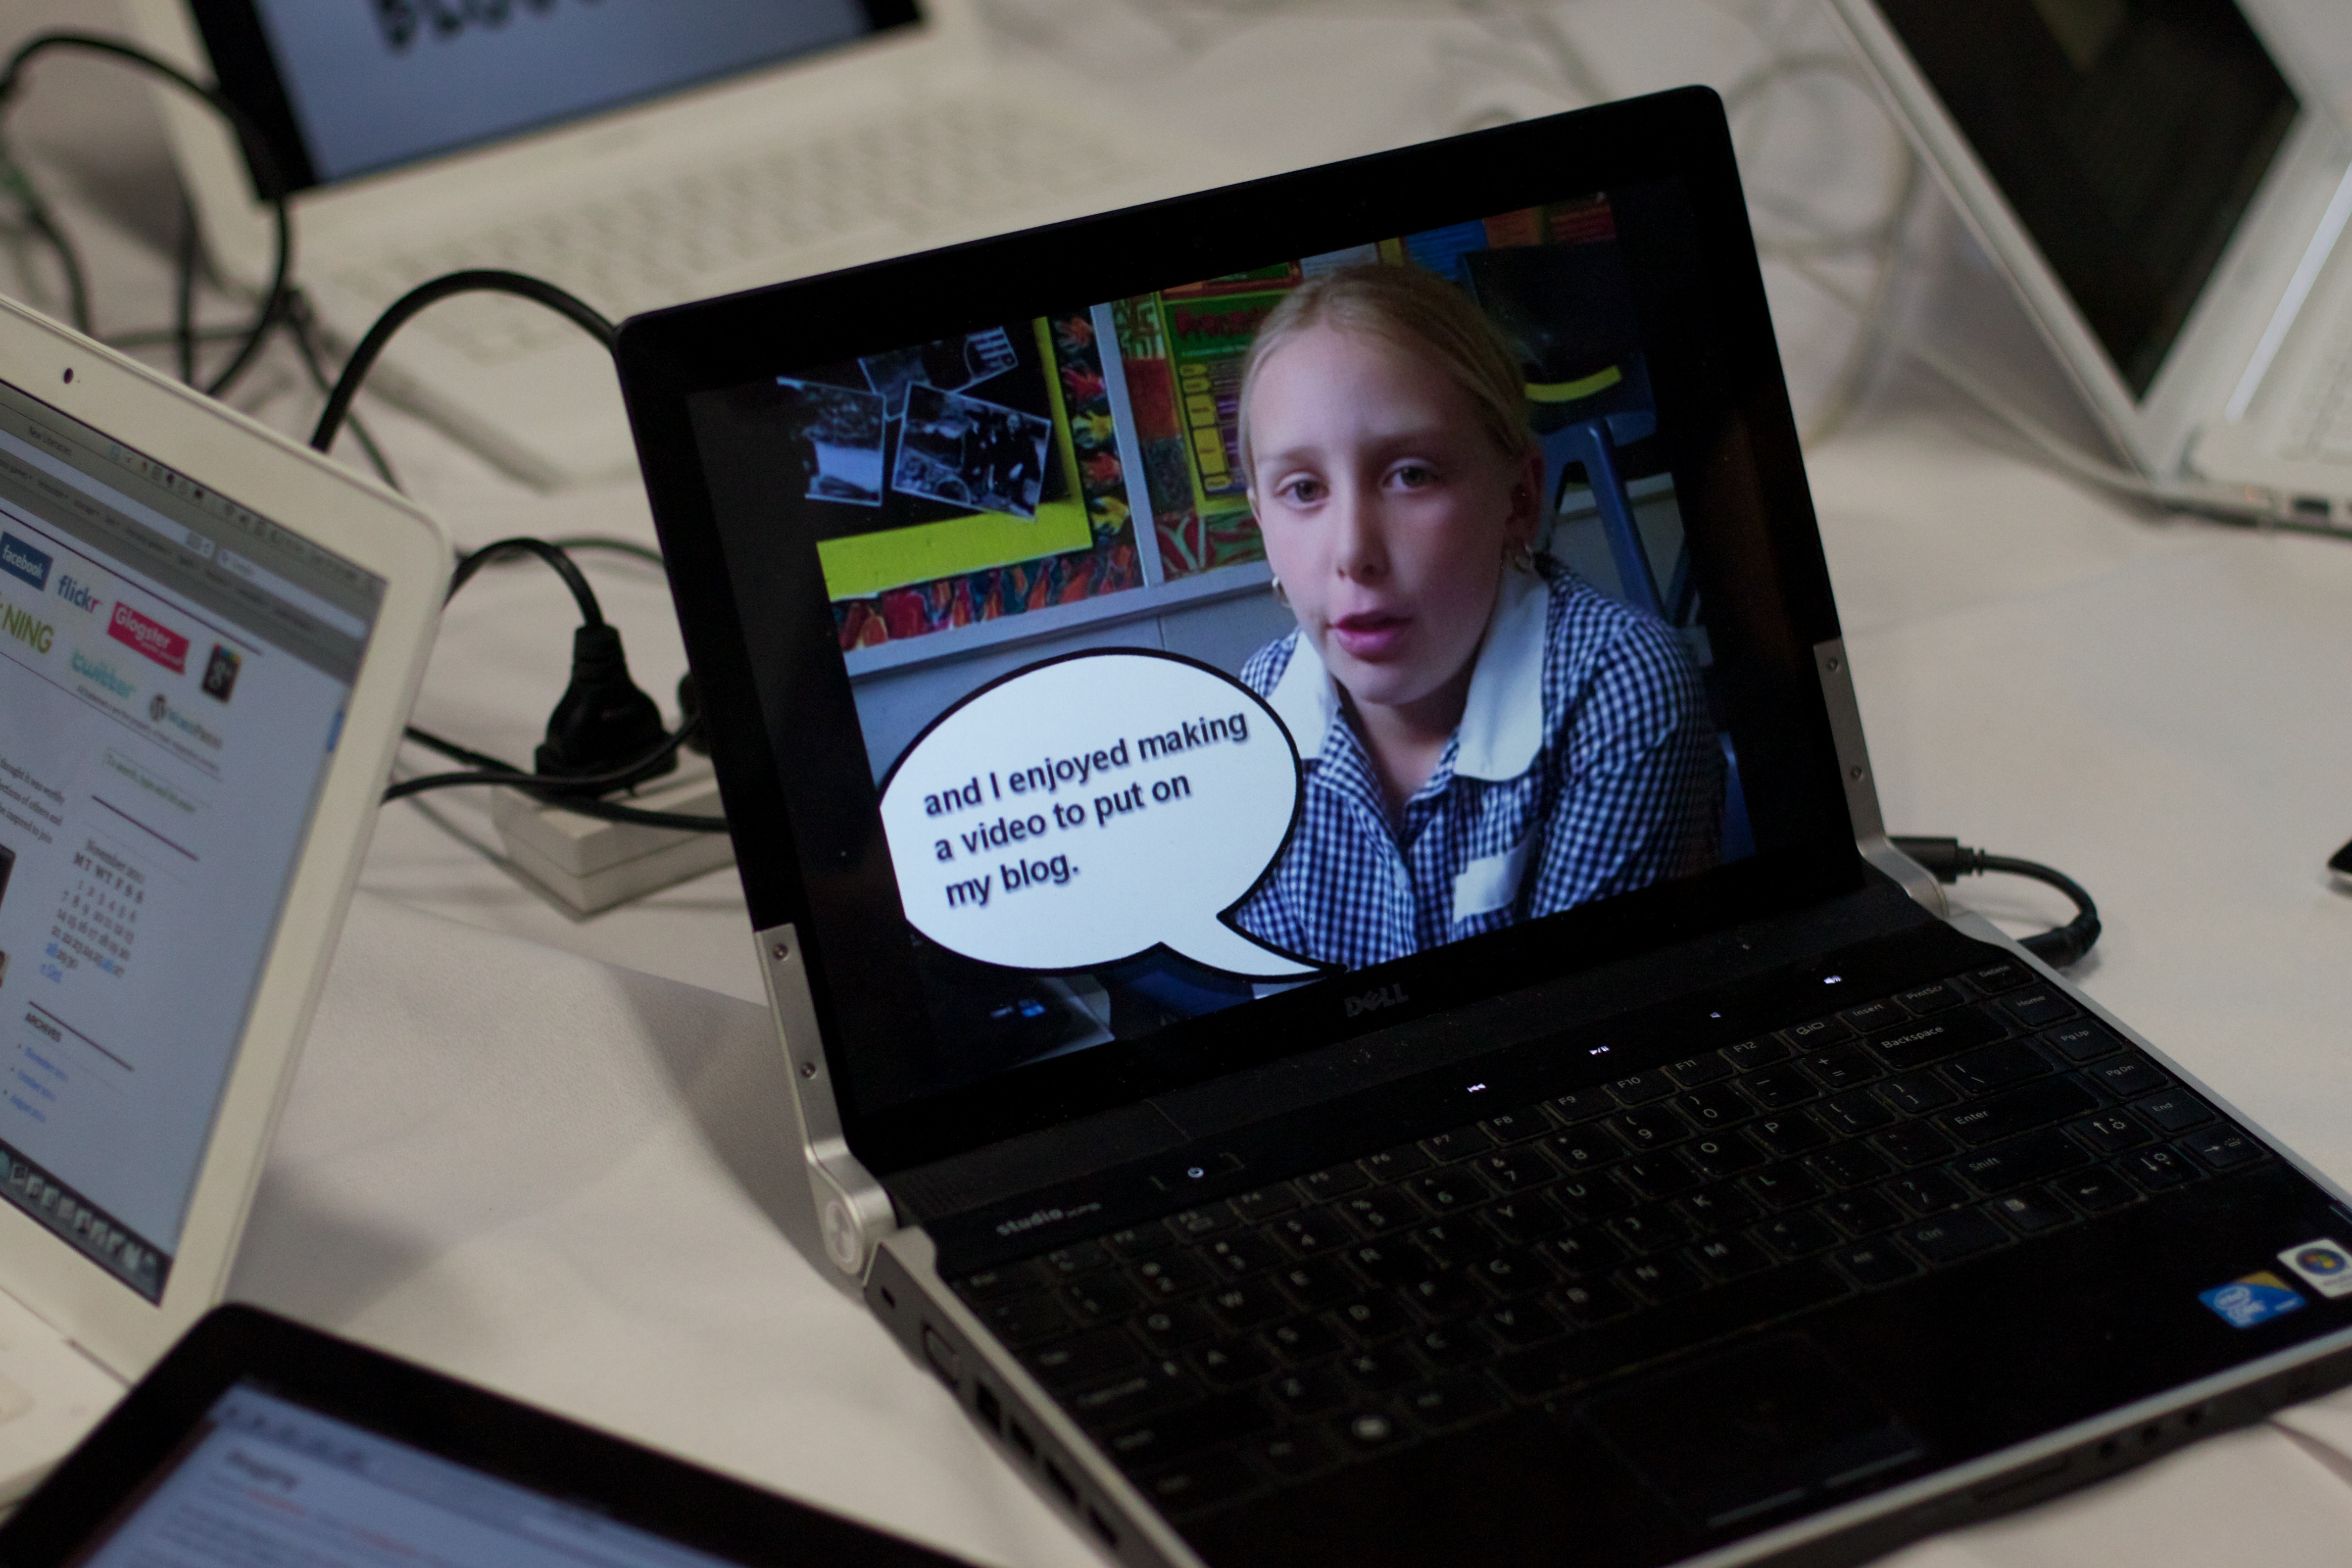
laptop, technology, auodyssey, plpconnectu, multimedia, personal computer, electronic device, computer hardware, computer program